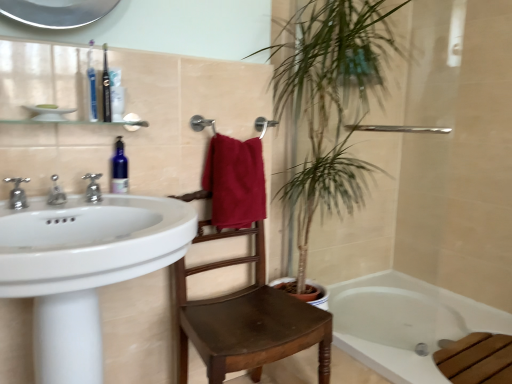
Question: Locate the tap lying behind the satin nickel faucet at left, the third tap when ordered from right to left. Your answer should be formatted as a tuple, i.e. [(x, y)], where the tuple contains the x and y coordinates of a point satisfying the conditions above.
Answer: [(0.182, 0.490)]